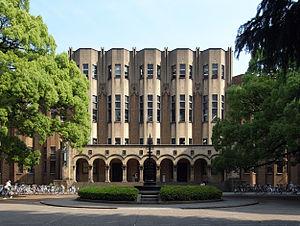
Yoshikazu Uchida, 23 février 1885 - 14 décembre 1972, est un architecte et ingénieur japonais. Il conçoit de nombreux bâtiments sur le campus de l'Université de Tokyo dont il est par ailleurs le 14ᵉ président.